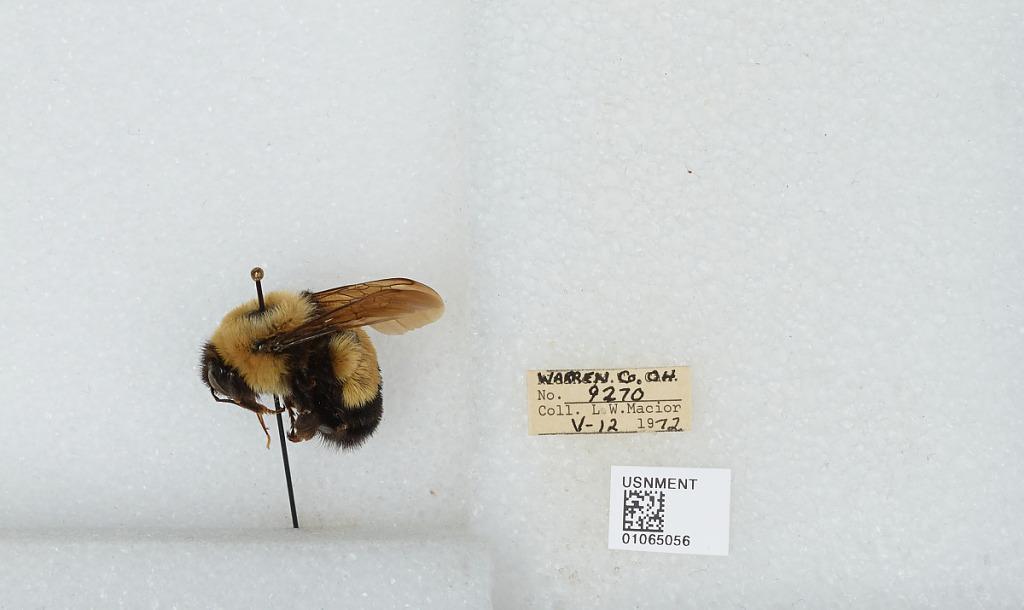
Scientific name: Bombus (Bombus) affinis Cresson
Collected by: L. Macior
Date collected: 1972-5-12
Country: United States
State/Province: Ohio
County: Warren
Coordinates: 39.4242, -84.1856